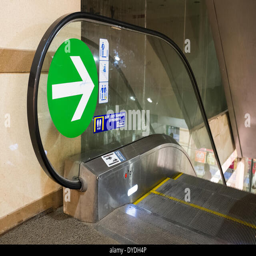
sign prohibiting barefoot travel at the top of an escalator